Guus de Seriere

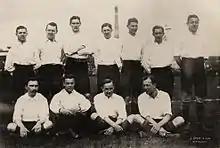
Gus de Serière & the Dutch squad (1912)

Gus de Seriere was a Dutch male footballer. He was part of the Netherlands national football team, playing 2 matches. He played his first match on 2 April 1911.